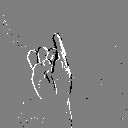
ASL letter: i